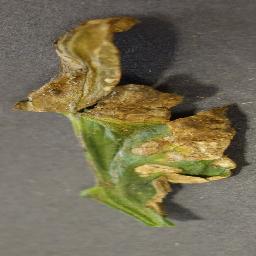
Label: Tomato___Bacterial_spot